Samuel Orchart Beeton

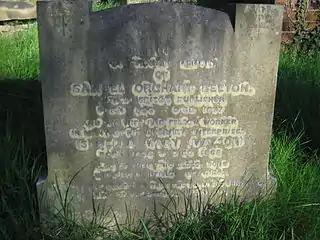
Headstone of Samuel and Isabella Beeton, West Norwood Cemetery.

After his wife Isabella died in 1865, Beeton's fortunes failed and he was obliged to sell the rights to the "Beeton" name to rival publishers and work for them for a salary. His last years were clouded by the tuberculosis from which he ultimately died, in 1877 aged 46. He was buried in his wife's grave in West Norwood Cemetery.